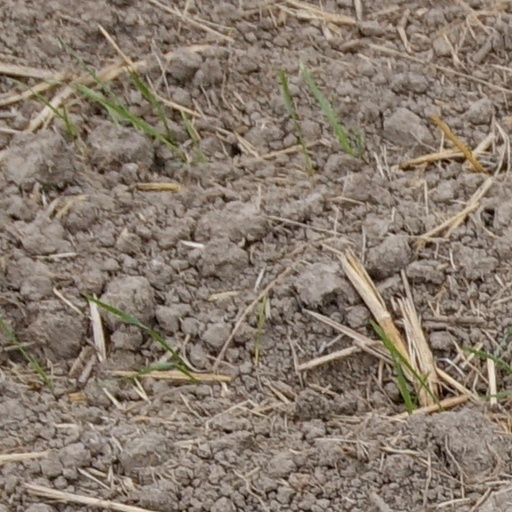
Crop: wheat